Zora Clevenger

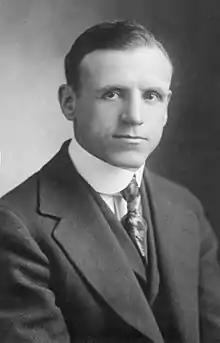

Zora Goodwin Clevenger (December 12, 1881 – November 24, 1970) was an American football, basketball, and baseball player, coach, and pioneering athletic director. He served as the head football coach at Nebraska Wesleyan University (1908–1910), the University of Tennessee (1911–1915), and Kansas State University (1916–1919), compiling a record of 47–32–7. Clevenger was also the head basketball coach at Indiana University (1904–1906), Nebraska Wesleyan (1907–1911), Tennessee (1911–1916), and Kansas State (1916–1919), and was baseball coach at Indiana (1905–1906), Nebraska Wesleyan (1908–1911), Tennessee (1911–1916), and Kansas State (1919–1921). Clevenger served as the athletic director at Kansas State (1916–1920), the University of Missouri (1921–1923), and Indiana (1923–1946). He was inducted into the College Football Hall of Fame as a player in 1968.